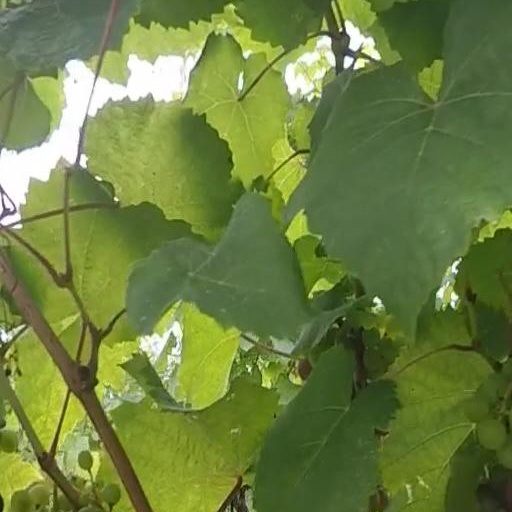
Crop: grape